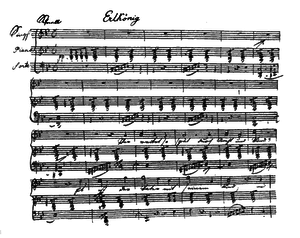
Der Erlkönig, op. 1, est un lied composé par le musicien autrichien Franz Schubert sur le poème de Goethe portant ce titre.